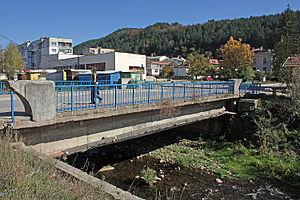
Godétch est une ville de l'ouest de la Bulgarie.